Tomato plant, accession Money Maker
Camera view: bottom (45 deg); turntable rotation: 270 degrees
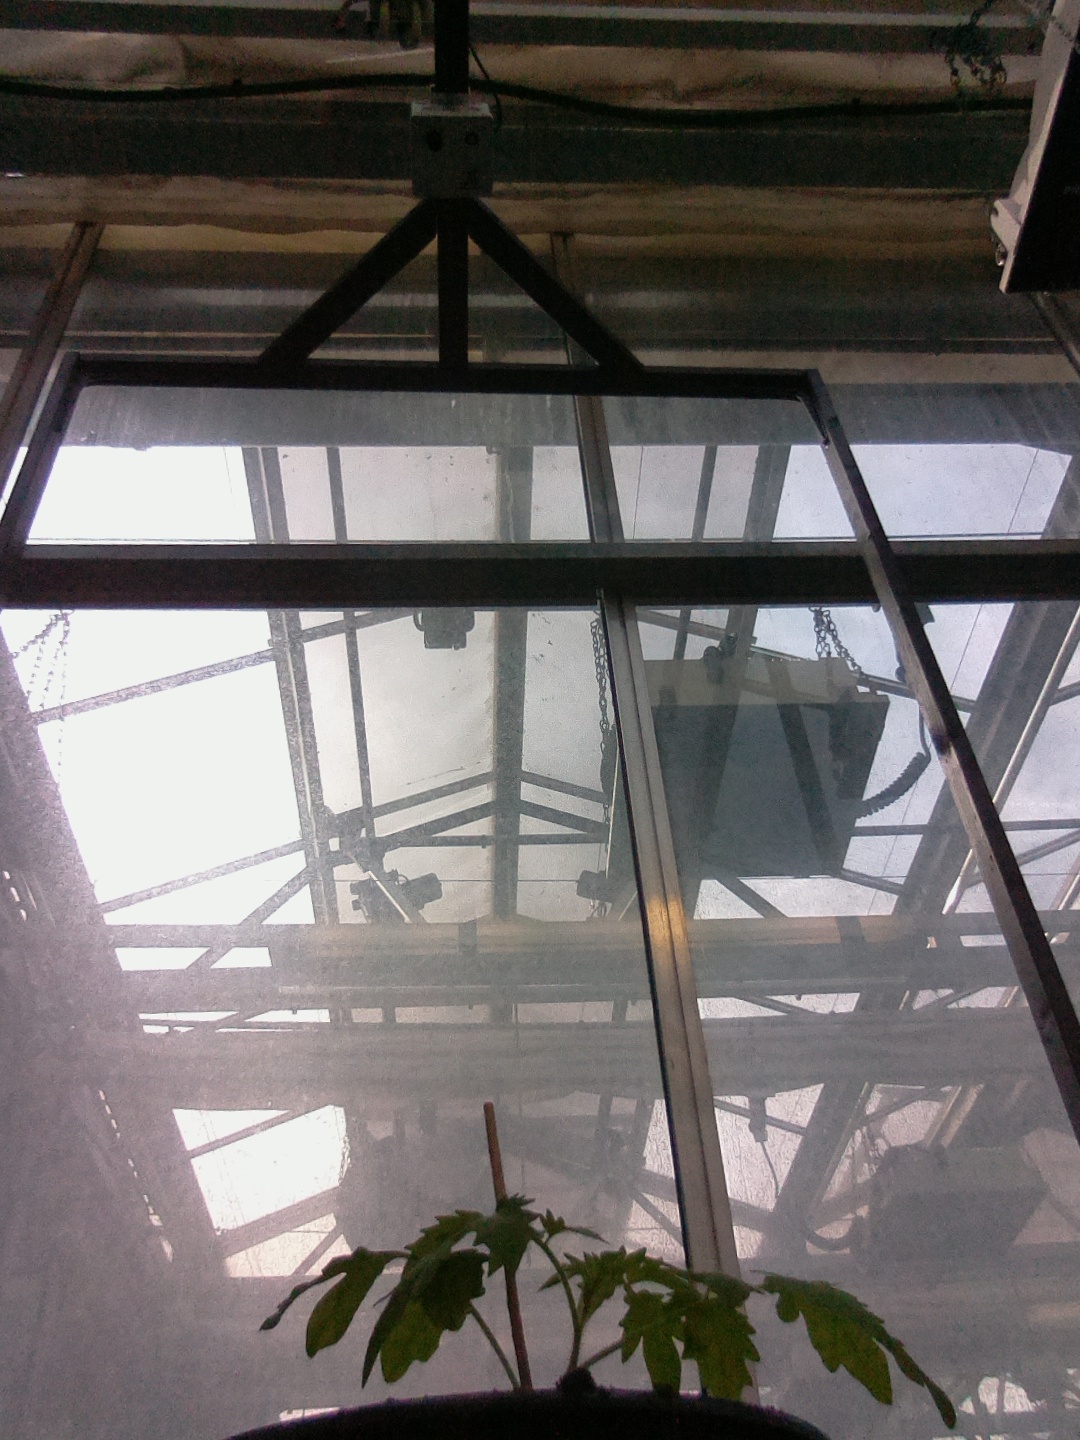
BBCH growth stage 13: 6 of true leaves visible